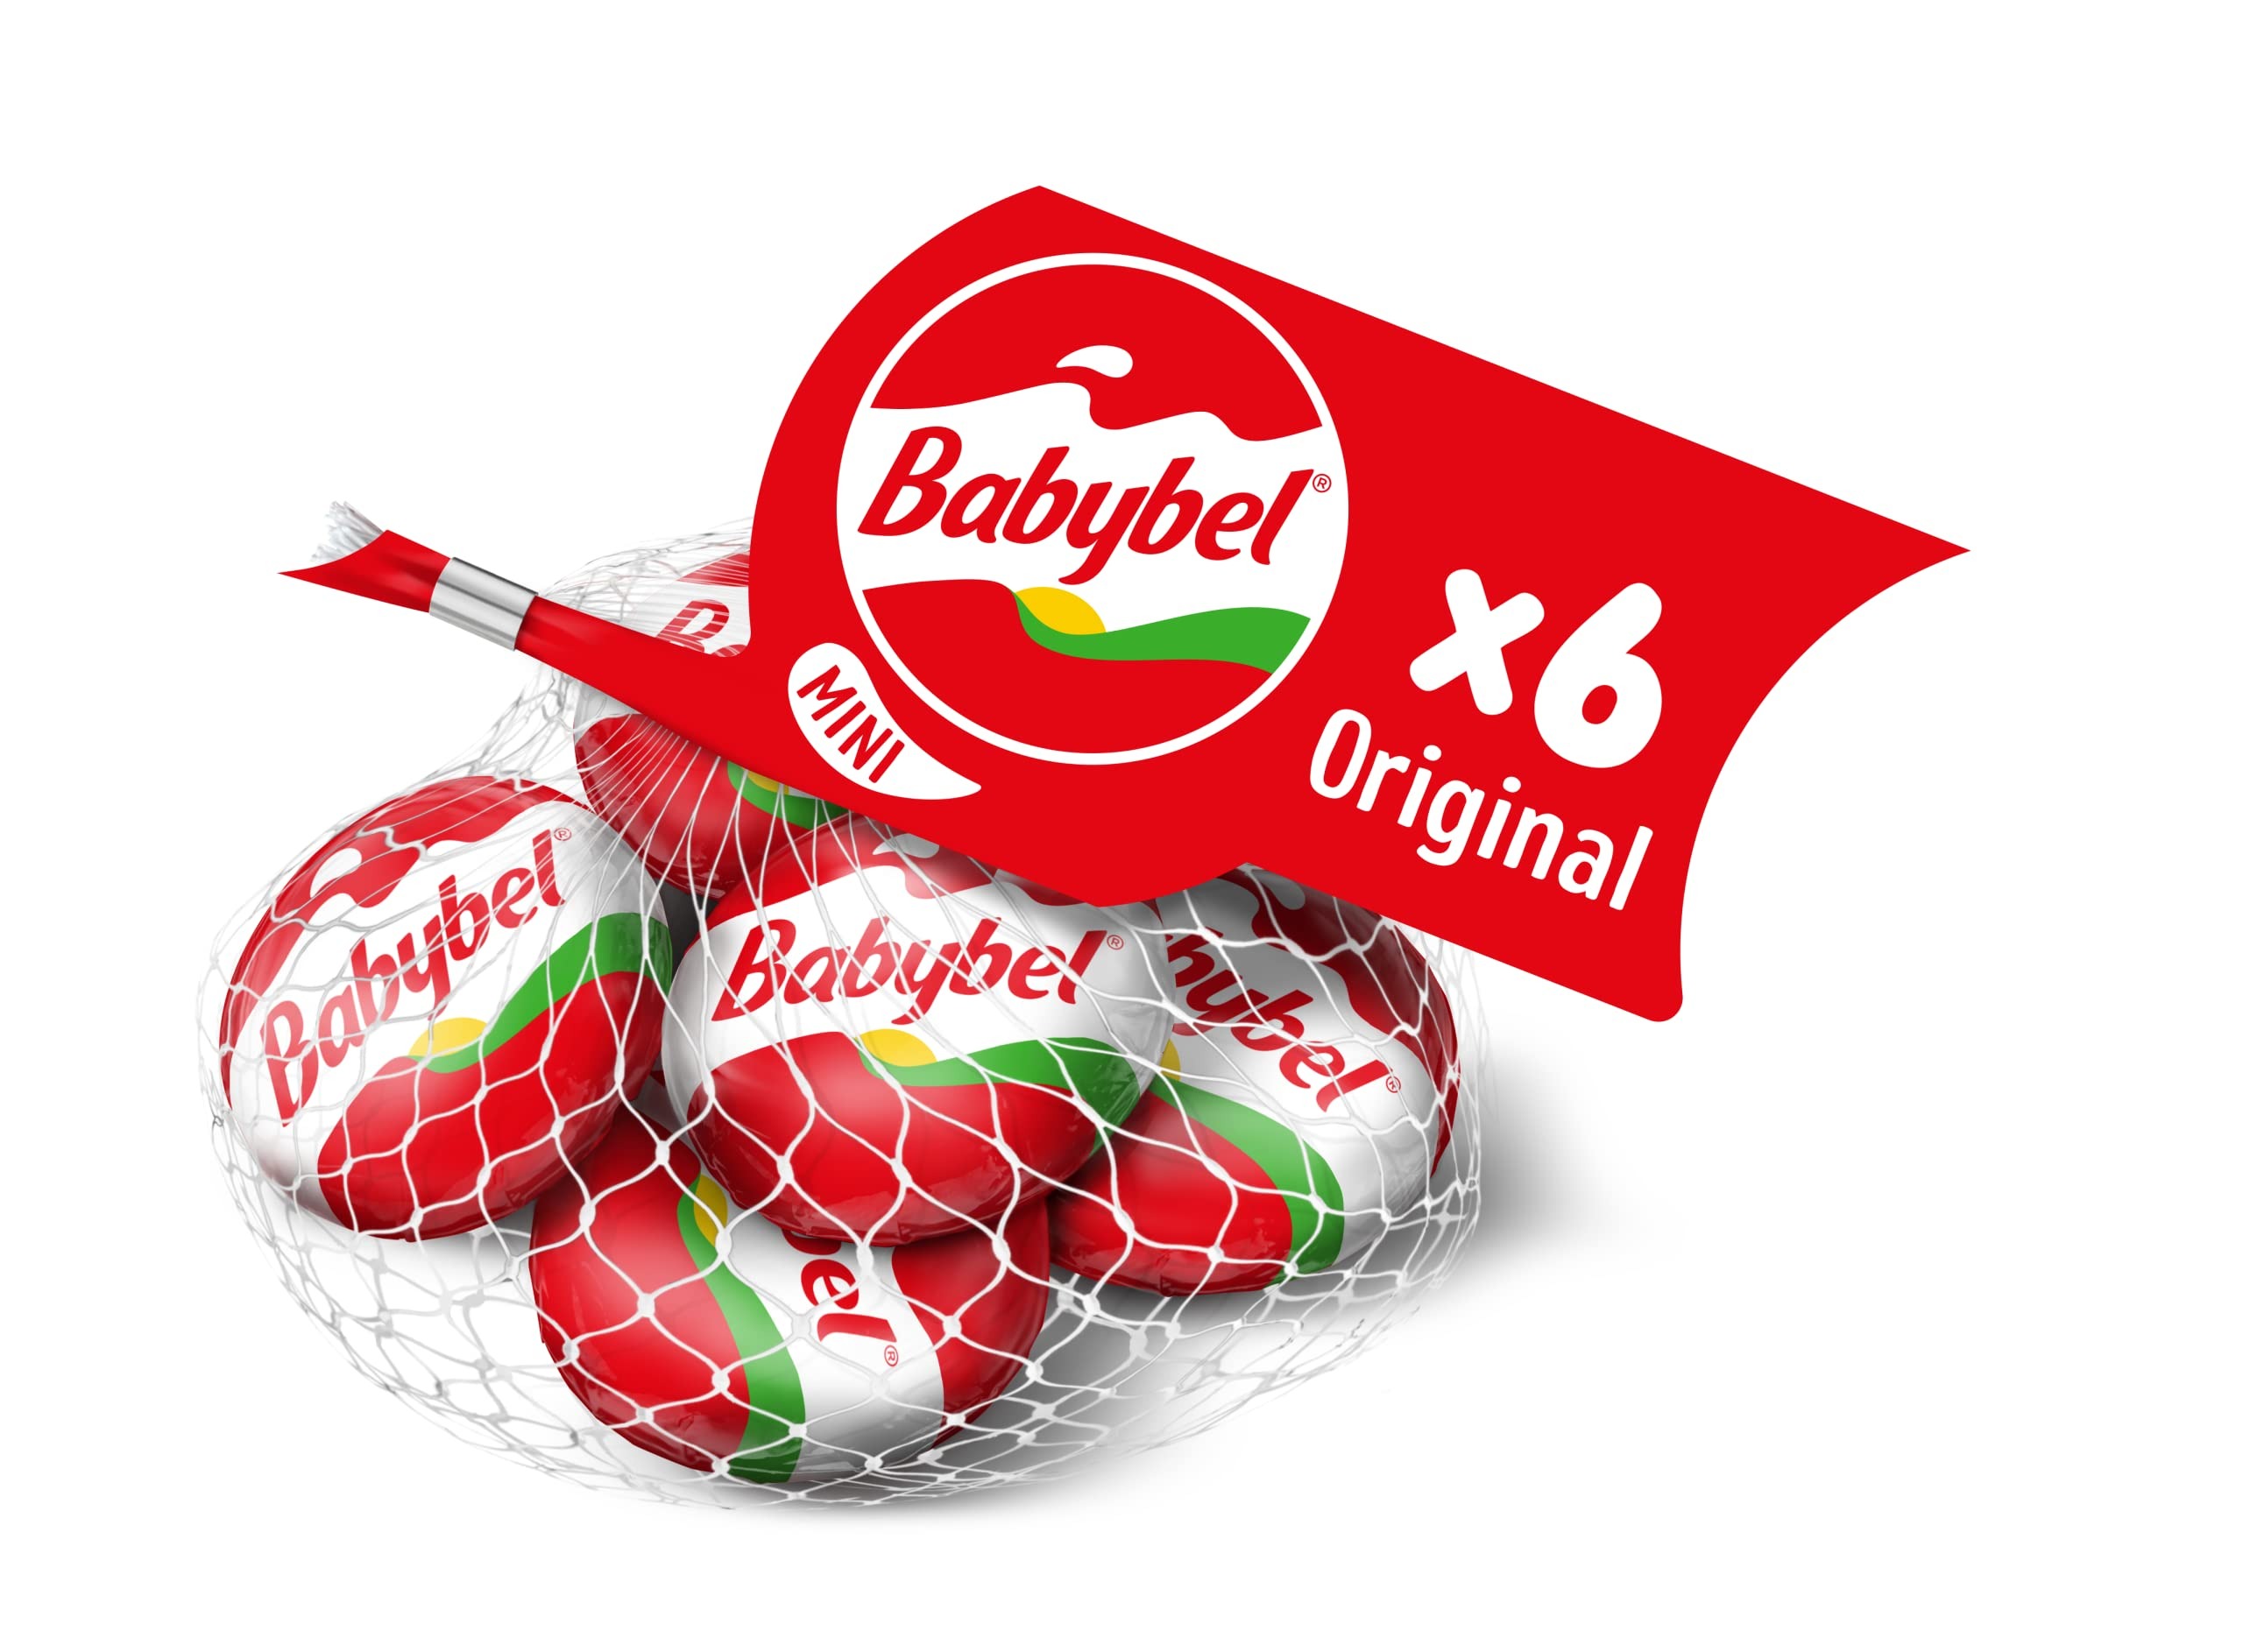
Item Name: Babybel Babybel Original 6 Count, 4.2 OZ
Bullet Point 1: Mild and creamy bite-sized cheese great for a quick snack at home, lunchbox on-the-go, or easy appetizer
Bullet Point 2: 100% real cheese with no artificial growth hormones
Bullet Point 3: 6 portions of fun and convenient individual cheese snacks for kids and adults
Bullet Point 4: Over 4g of protein and 70 calories per serving, plus a good source of calcium​
Bullet Point 5: Maximize snack time by trying Babybel’s other delicious and playful flavors
Value: 4.2
Unit: Ounce

Price: 4.44